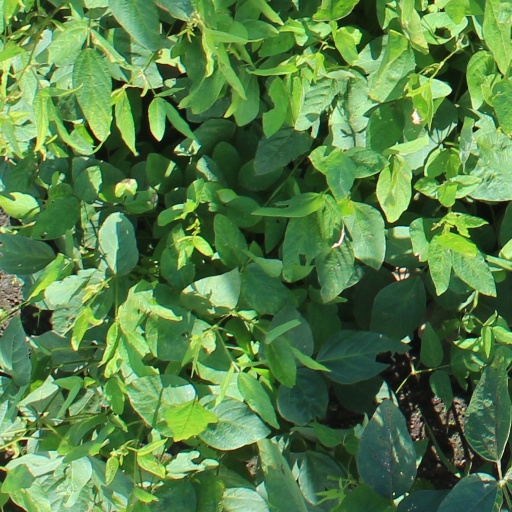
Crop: soybean